Aleksey Ryabinin

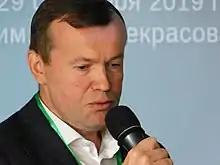
A.Ryabinin at Moscow Wiki-Conference 2019

Aleksey Ryabinin is the author of many articles about economic development, industrial and scientific progress and innovations. Chairman of the editorial board of scientific journals "Industrial Policy in the Russian Federation" (since 2007) and "The Municipalities in the Russian Federation".